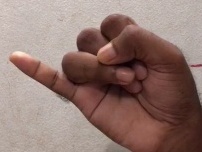
ASL sign: J